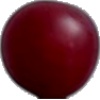
Label: Cherry Wax Red 1